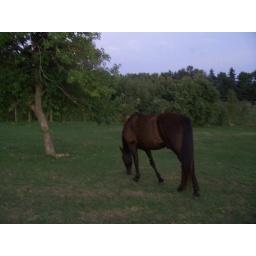
I went with my friend Kelly to visit her horse. This was another horse in the pasture with hers.